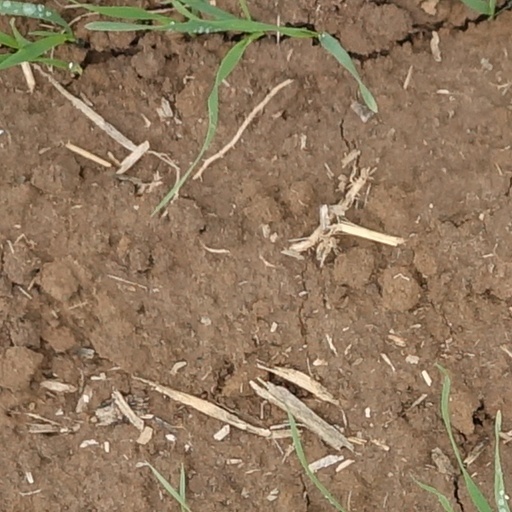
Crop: wheat